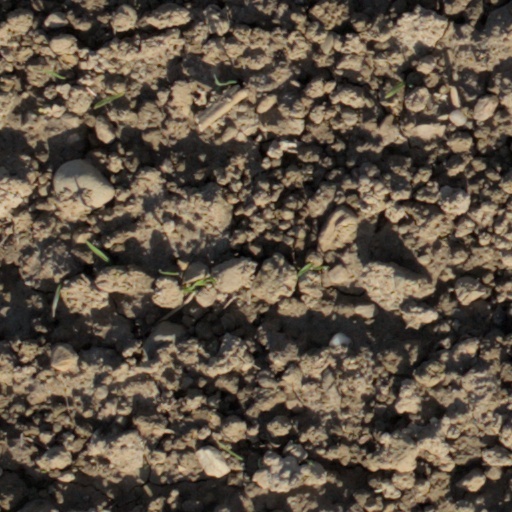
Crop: wheat